Church of the Intercession, Harbin

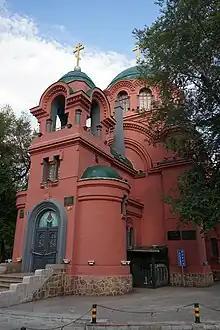
The Church of Our Lady of Harbin

The Church of the Intercession of the Mother of God in Harbin is an Eastern Orthodox church in Harbin, China.